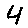
Label: 4